Arambourgiania

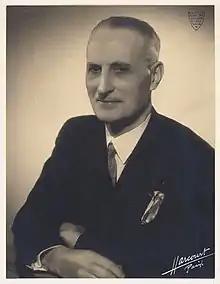
"Arambourgiania" was named after paleontologist Camille Arambourg, who first studied the specimen.

In 1943, during phosphate mining operations near the town of Ruseifa, Jordan, a railway worker found a several fossil fragments associated with an incomplete fossilized cervical (neck) vertebra measuring in length. Later in the same year, these fossils were acquired by Amin Kawar, the director of a nearby phosphate mine. Kawar brought the fossils to the attention of Dr. T. Harding, the Director of Antiquities at the British Residence in Amman (at the time Jordan was a British protectorate) who then examined the remains. The vertebra generated some publicity — it was even shown to Abdullah I of Jordan. Subsequently, the fossils were transferred to the Hebrew University of Jerusalem where reports of their origin, anatomy, and location were filed, with copies then sent to the Jordan Phosphates Mines Company. Unfortunately, these reports have since been destroyed, though there may be existing records at the Hebrew University. The phosphates in which the fossil was found belong to the Ruseifa Formation, which dates to the Maastrichtian age (72–66 million years ago) of the Late Cretaceous period.